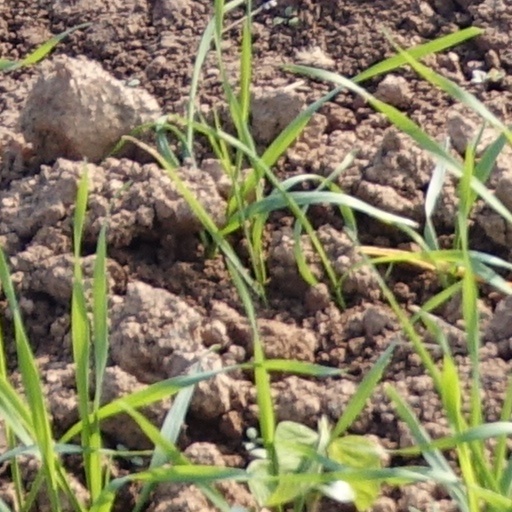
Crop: wheat